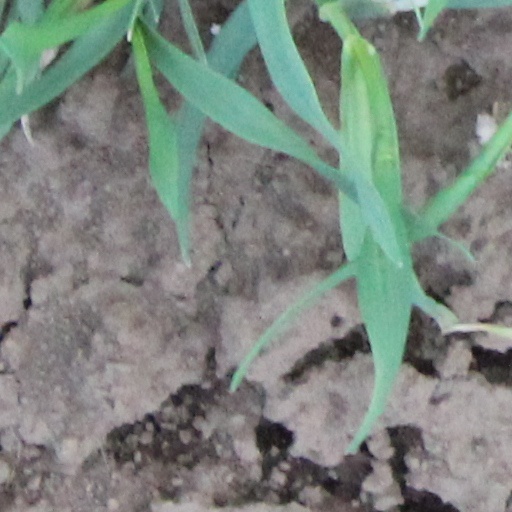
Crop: wheat